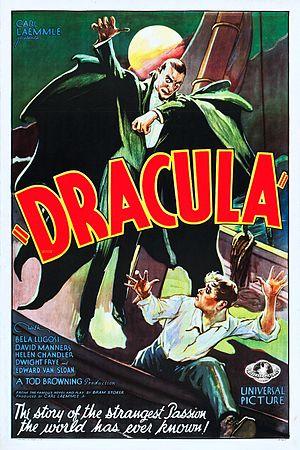
Frances Dade née 'Frances Pemberton Dade', est une actrice américaine du cinéma et une comédienne de la fin des années 1920 et du début des années 1930.
Dracula est un film américain de 1931, réalisé par Tod Browning.